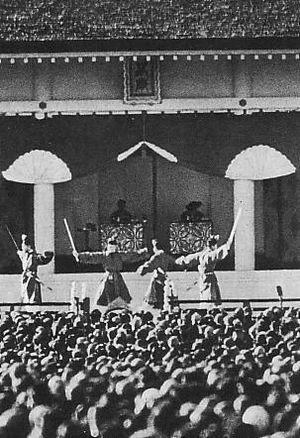
Hakkō ichiu est un slogan politique de l'Empire du Japon utilisé de la guerre sino-japonaise à la Seconde Guerre mondiale et popularisé dans un discours du Premier ministre du Japon Fumimaro Konoe le 8 janvier 1940.
L'empire du Japon ou Japon impérial, est la désignation officielle du Japon durant la période allant de l'ère Meiji à l'ère Shōwa et englobant la Première Guerre mondiale et la Seconde Guerre mondiale.
Les célébrations du 2600e anniversaire de la fondation du Japon sont une série d'événements organisés par l'empire du Japon du 11 au 15 novembre 1940 pour commémorer la fondation légendaire par l'empereur Jinmu en 660 av. J.C.